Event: Nepal Earthquake
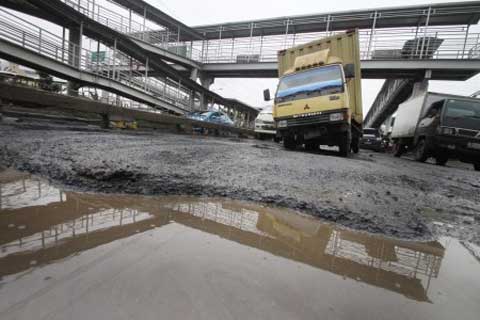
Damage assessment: no_damage